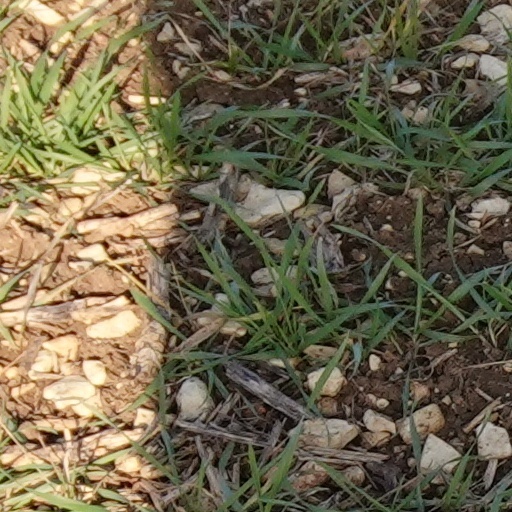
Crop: wheat